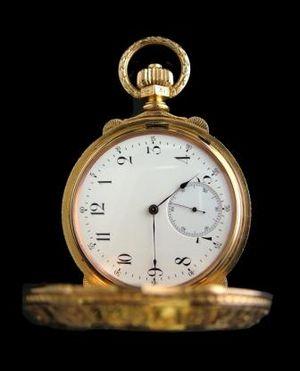
Constant Girard, né à La Chaux-de-Fonds en 1825 et mort dans la même ville en 1903, est un horloger suisse qui a marqué son époque par ses développements sur les systèmes d’échappements, et en particulier celui à tourbillon. Sa montre la plus connue, le « Tourbillon sous trois Ponts d’or », est toujours fabriquée de nos jours dans des versions modernes par l’héritière de son activité, la Manufacture horlogère suisse Girard-Perregaux.